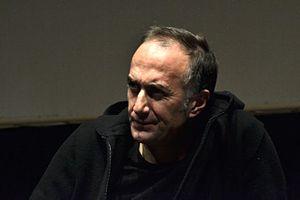
Stefano Sollima, né le 4 mai 1966 à Rome, est un cinéaste et réalisateur de films italien qui est principalement connu pour avoir dirigé tous les épisodes de la série télévisivée Romanzo criminale.